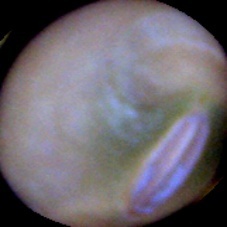
Label: Immature